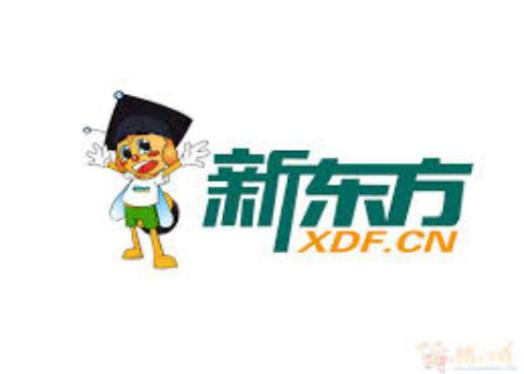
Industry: Others